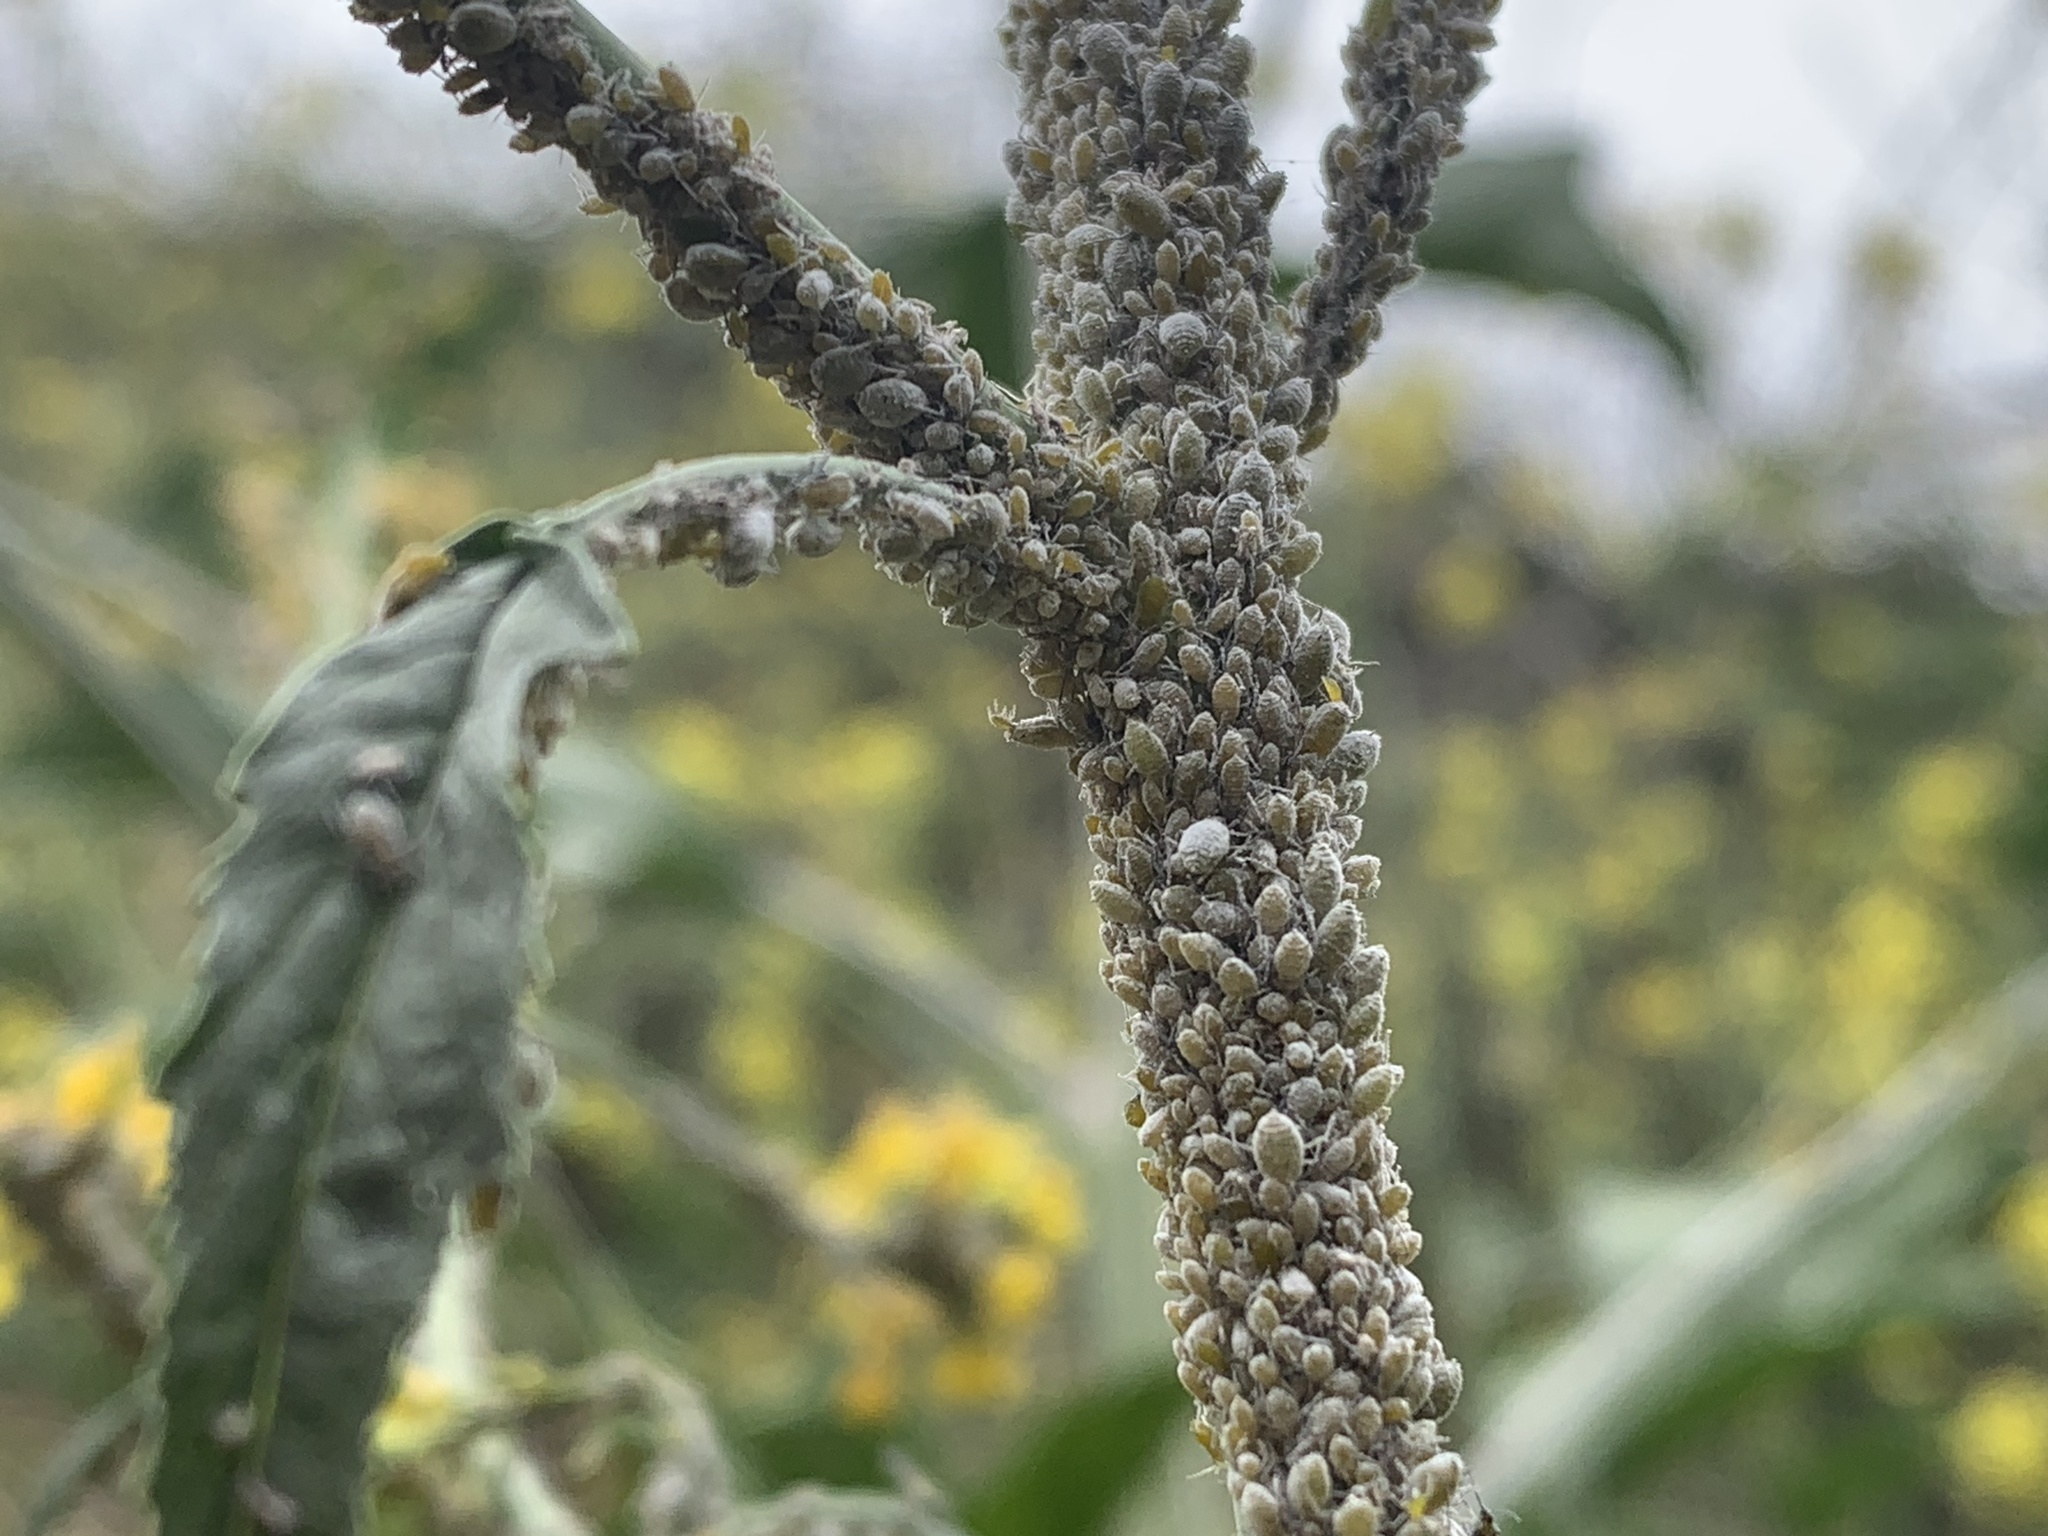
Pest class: cabbage_aphid